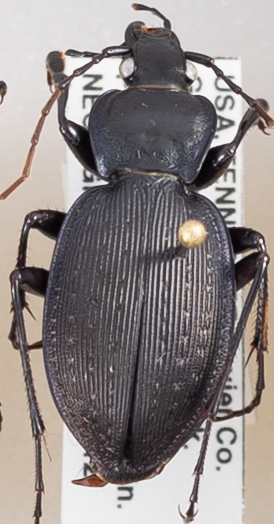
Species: Carabus goryi
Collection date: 2018-06-12 04:00:00
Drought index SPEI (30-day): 0.792
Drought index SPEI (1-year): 0.3
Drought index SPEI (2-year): -0.348